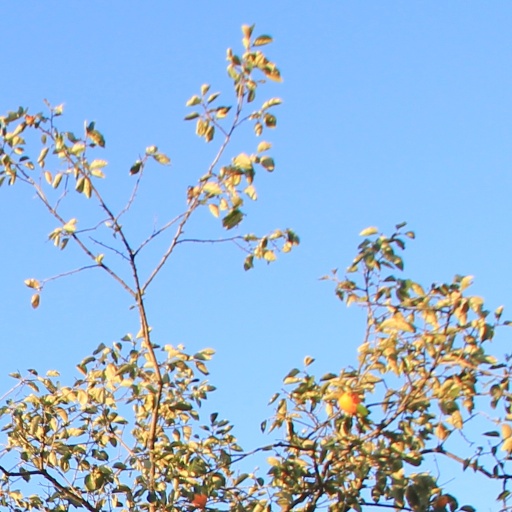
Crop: grape